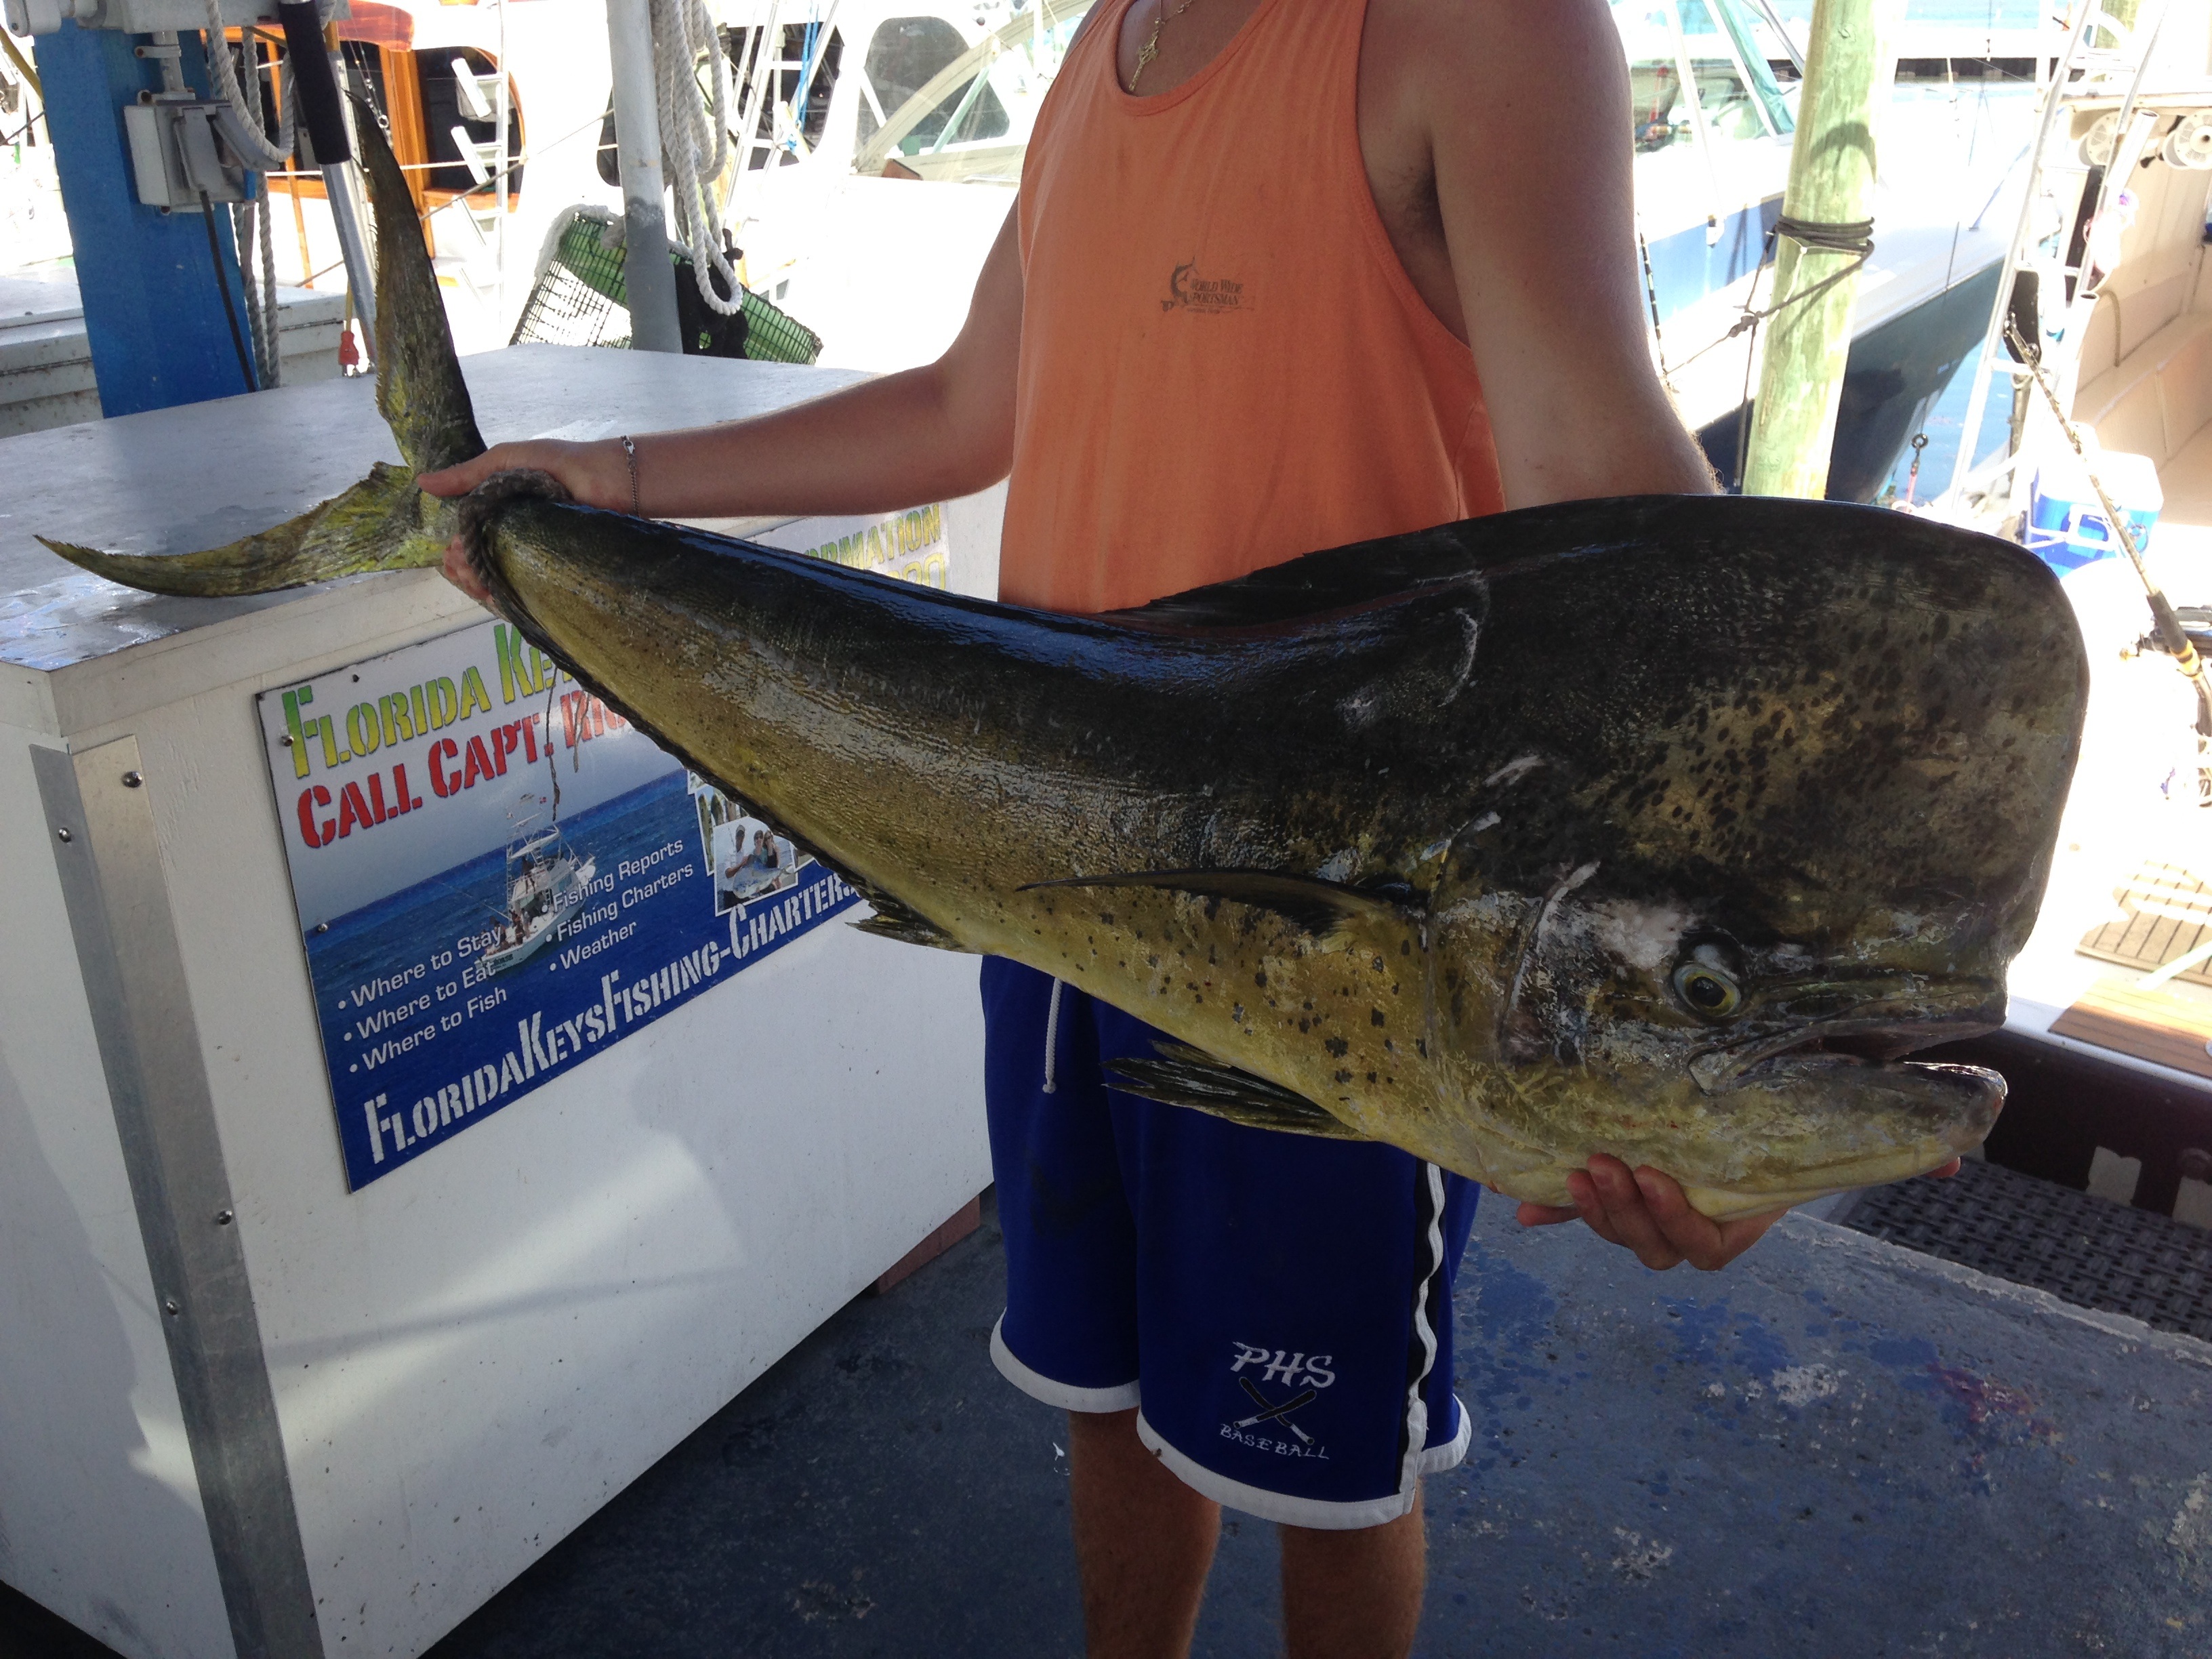
fisherman, biology, fish, vertebrate, strange, dolphin, milkfish, catch, tuna, cod, key west